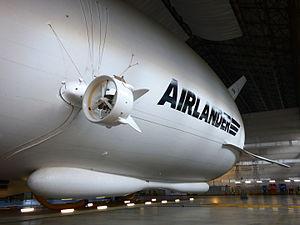
Hybrid Air Vehicles est un concepteur et fabricant britannique d'aéronefs.
Un aéronef hybride est un aéronef motorisé qui obtient une partie de son ascendance en tant que dirigeable plus léger que l'air et un autre de l'aérodynamique comme aérodyne plus lourd que l'air. A noter que le terme «dirigeable hybride» a également été utilisé pour décrire un dirigeable comprenant un mélange de construction rigide, semi-rigide et non rigide.